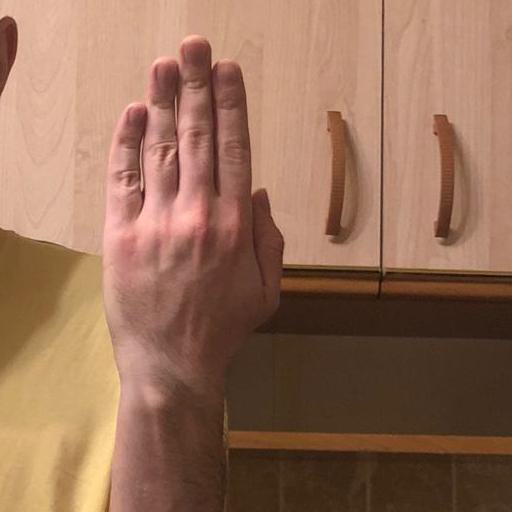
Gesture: stop_inverted